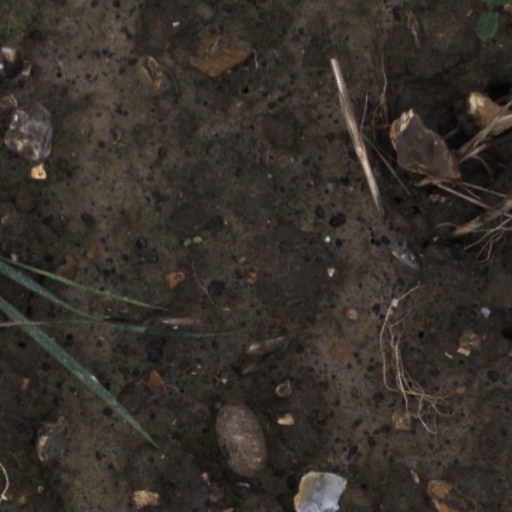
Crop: wheat